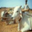
Label: cattle